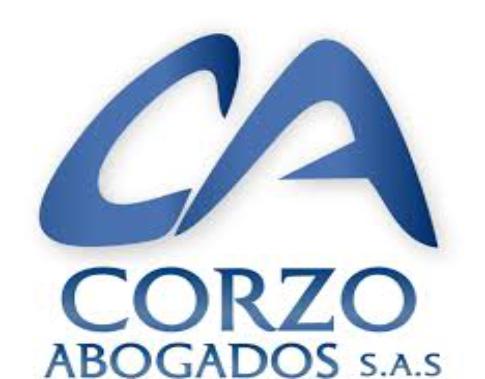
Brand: corzo
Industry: Necessities